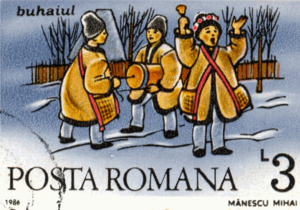
Les colinde sont des chants qui peuvent être chantés ou déclamés, et que l'on pouvait entendre couramment dans les villages lors de la période de Noël en Europe de l'Est. Cet article décrit ceux chantés en Roumanie et Moldavie. Il s'agit d'une tradition devenue chrétienne, mais d'origine païenne. De nos jours, dans les grandes villes, elle se perd ou devient virtuelle. On fête alors Noël de plus en plus en famille, et on désigne à tort comme une colindă n'importe quel chant de Noël, comme les hymnes religieux chantés par les chœurs dans les églises. En roumain le verbe a colinda signifie « marcher en chantant » ou « chanter en marchant » et par extension plus familièrement « faire un tour », « parcourir du pays ».